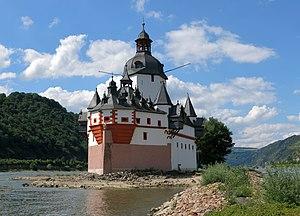
Le château de Pfalzgrafenstein est un château sur l'île de Falkenau, sur le Rhin près de Kaub, en Allemagne. Il est célèbre pour son cadre pittoresque et unique.